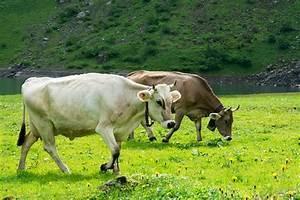
cow